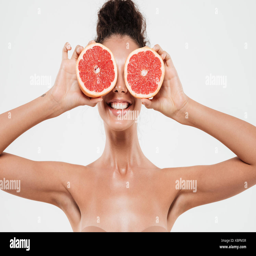
close up portrait of a happy cheerful woman holding parts of grapefruit at her eyes isolated over white background